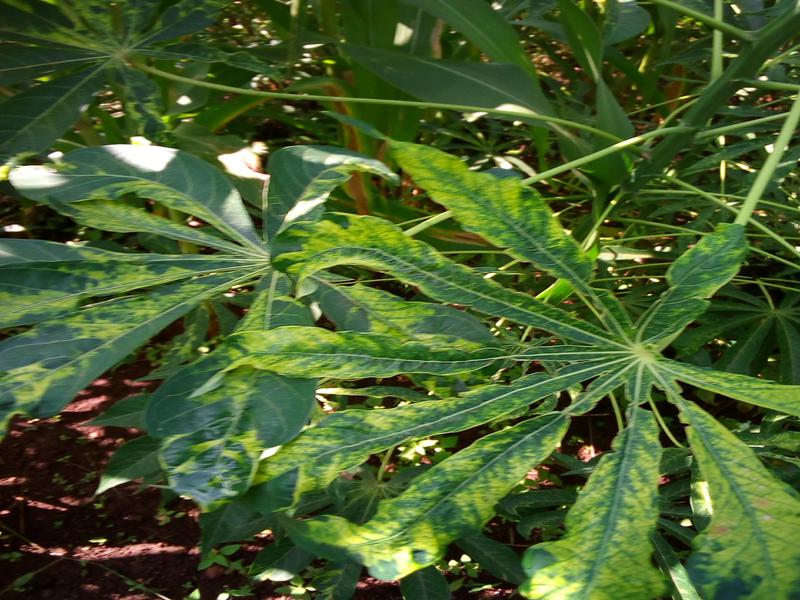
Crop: cassava
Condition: mosaic_disease